CKKL-FM

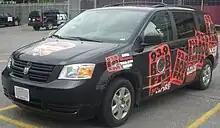
A Bob FM Dodge Grand Caravan

On May 31, 2003, at 9:39 AM, CKKL-FM dropped its CHR/Top 40 format, and began stunting with the audio from the movie "What About Bob?." After the movie aired, snippets of music played, with "Bob FM" launching at noon that day, adopting the adult hits format. The first song on "Bob" was "I Want A New Drug" by Huey Lewis and The News.